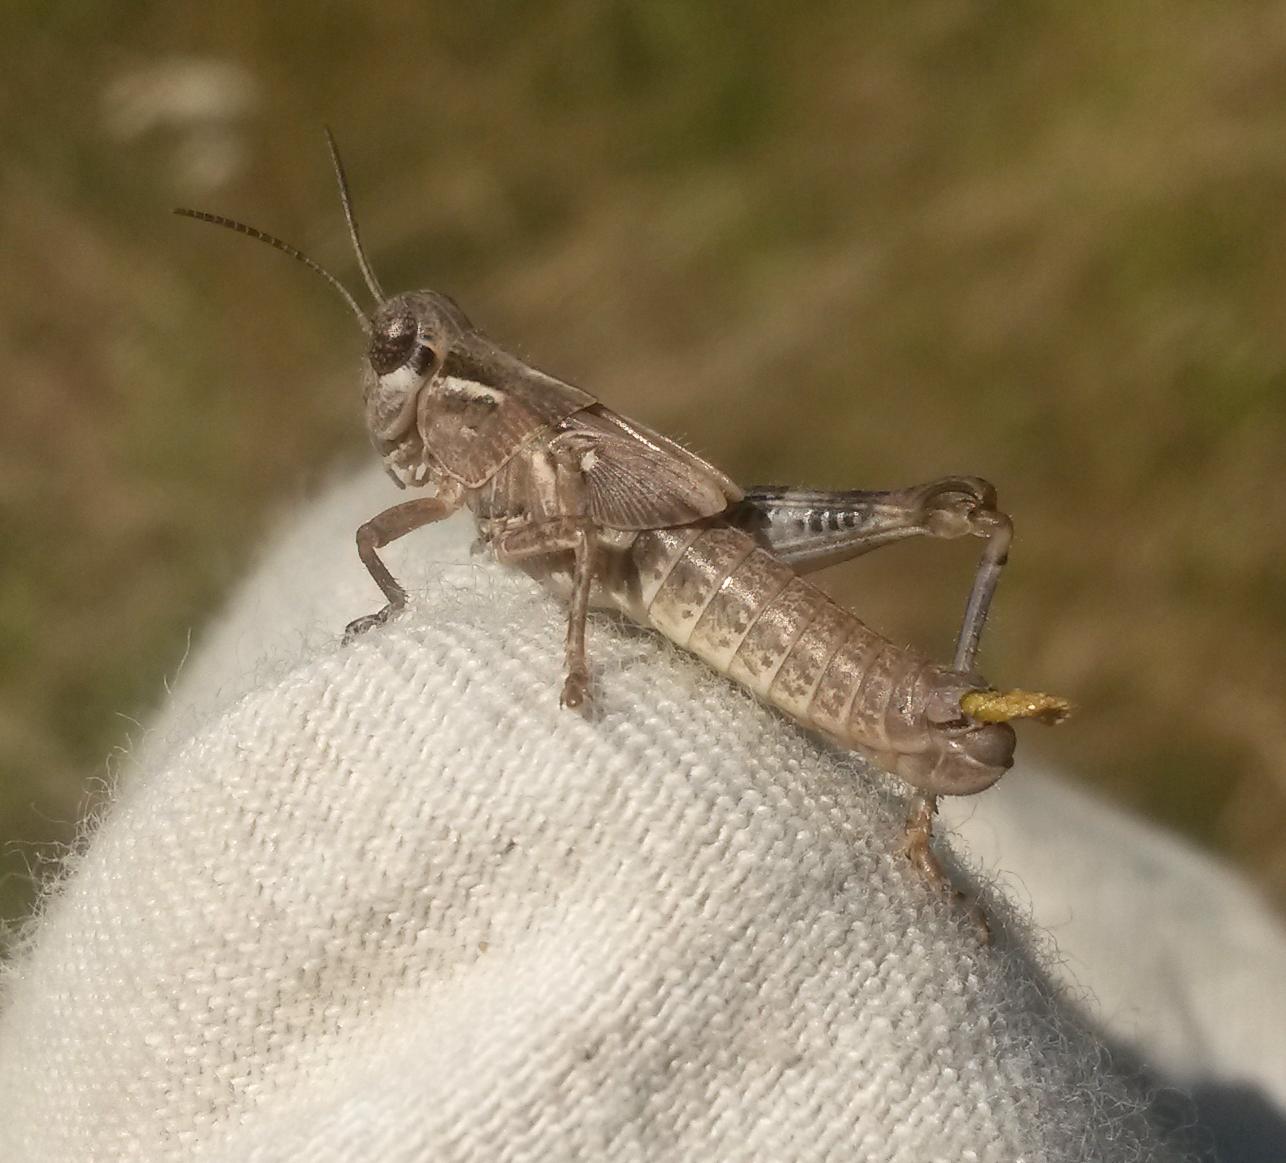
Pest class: occasional_pest